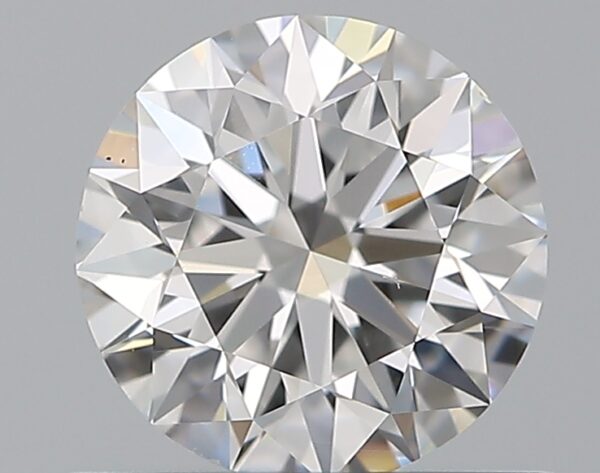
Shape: round
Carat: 0.7
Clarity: VS2
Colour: D
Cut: EX
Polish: EX
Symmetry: EX
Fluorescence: N
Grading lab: GIA
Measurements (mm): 5.64 x 5.67 x 3.55